Simdega

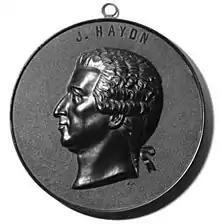
A decorative medal made in France in early 20th century moulded from shellac compound, the same used for phonograph records of the period.

Simdega is also known as 'Cradle of Hockey' in the state. It have given top notch sportsman at Olympics representing the county. Sylvanus Dung Dung is former olympian who won Gold at 1980 Moscow Olympics in Hockey. Michael Kindo is another olympian winning Bronze at 1972 summer olympics. Asunta Lakra captain of India's women Hockey Team hails from Simdega.